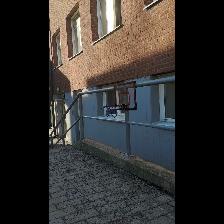
Label: NonHuman